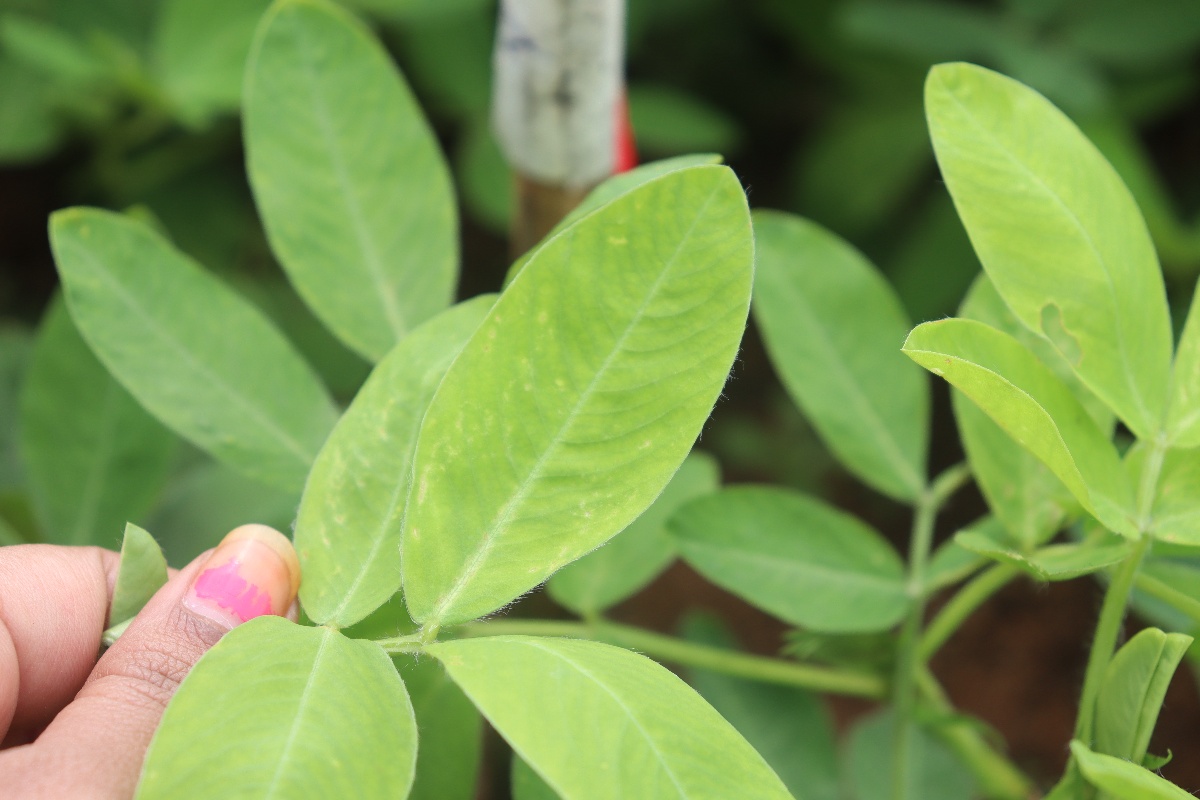
Label: healthy leaf